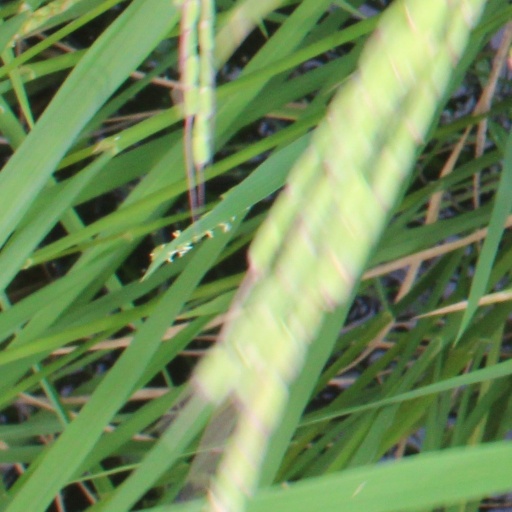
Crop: rice